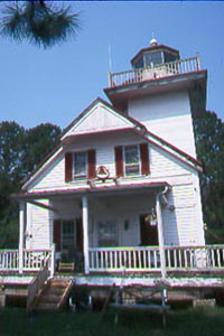
Building: Roanoke River Light
Country: United States of America
Year built: 1866
Lighthouse in North Carolina, US Lighthouse Roanoke River Lighthouse Roanoke River Light (NPS) Location in Albemarle Sound at the mouth of the Roanoke River ; moved to Edenton, North Carolina Coordinates 36°03′22″N 76°36′39″W / 36.056029°N 76.610905°W / 36.056029; -76.610905 (present) Tower Foundation screw-pile Construction cast-iron / wood Height 35 feet (11 m) Shape square house w/central lantern (first) square house w/tower at corner (second) Light First lit 1867 (first light) 1903 (second light) Deactivated 1941 Lens fourth-order Fresnel lens The Roanoke River Lighthouse is a historic, decommissioned lighthouse , located on the waterfront of Edenton , North Carolina . The lighthouse once stood in Albemarle Sound at the mouth of the Roanoke River , across the Sound from its current location. The only surviving screw-pile lighthouse in the state, it has since been moved twice, and a replica of a predecessor light has been erected at a fourth location. History A lightship was placed at this location in 1835, designated "MM" in the 1939 USCG list of early lightships. This vessel sported an arrangement of red, blue, and green lenses, and survived until the Civil War , when it was captured by confederate forces and was eventually taken up the Roanoke River and scuttled. The first permanent structure was erected in 1866, a square screw-pile lighthouse similar to others in the region. This light burned in March 1885 and was reconstructed the same year; however, in the following winter moving ice broke two of the pilings and threw the house into the sound. A new light was constructed at the same site in 1887, another screw-pile structure of an atypical design. The new light had two stories rather than the usual single story, and the lantern housing the lamp sat on a tower arising from a corner of the building, rather than being mounted at the center of the roof. The light was equipped with a fourth-order Fresnel lens . Traffic through the area decreased in the twentieth century, and in 1941 the light was decommissioned, but left in place. It remained unoccupied into the mid 1950s, when in 1955 it was purchased from the Coast Guard by Elijah Tate, a local waterman, for $10. Tate had also purchased two other screw-pile lighthouses in the region, but both were destroyed in attempts to move them from their pilings. He sold the Roanoke River light to Emmett Wiggins, a tugboat operator who also ran a marine salvage business. Wiggins's solution to moving the light was to take a surplus Landing Craft Infantry (LCI) out to the light and place it beneath the structure, having partially flooded his improvised barge and removed all pilings but those at the four corners. Replica of the Roanoke River Lighthouse, built at Plymouth, North Carolina The ballasting water pumped out, the LCI rose up under the house and supported it as the remaining connections to the foundation were severed. The lighthouse was moved to a shore location at the mouth of Filbert's Creek just west of Edenton, North Carolina , where it would remain for over fifty years; it served as Wiggins's residence from 1960 until his death in 1995. Officials of the maritime museum in Plymouth had approached Wiggins about purchasing the light, but a sale was not completed before his death, and the million dollar price asked by his heirs was rejected. Instead, they decided to build a replica of the earlier light, using archived plans. Construction on the replica began in 2001 and was completed in 2003, with the replica structure standing across the street from the maritime museum. In 2007 the Edenton Historical society succeeded in purchasing the original lighthouse for $225,000, and on May 23, 2007, it was moved by barge to the town waterfront. In 2009, the State of North Carolina provided $1.2 million for the restoration of the lighthouse. Then, in the spring of 2010, employees of the A. R. Chesson Construction Company, who were preparing the new site for the lighthouse, smelled an odor later determined to be petroleum. The contamination, likely from an oil company that had previously occupied the site, led the Town of Edenton, the property owner, to file for permits to permanently reposition the lighthouse over the water instead. Structural restoration efforts began in 2010 with a replacement roof in the same material as the original construction, and all windows and doors restored and replaced. The restoration of the interior, complete with period furnishings, was finished in 2014. The lighthouse is now one of several sites of Historic Edenton .  Other historic sites open for tour include the James Iredell House , Barker House , Cupola House , Chowan County Courthouse and St. Paul's Church . Third construction of the Roanoke River Lighthouse, following restoration in 2012. Lighthouse was moved via tugboat to current location in Edenton, North Carolina in 1955, for use as a private residence. References